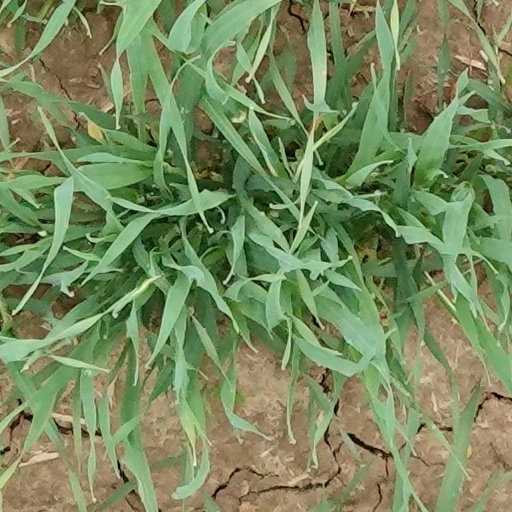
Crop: wheat